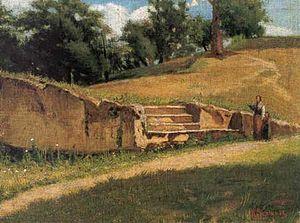
Raffaello Sernesi, est un peintre italien du mouvement des Macchiaioli au XIXᵉ siècle.